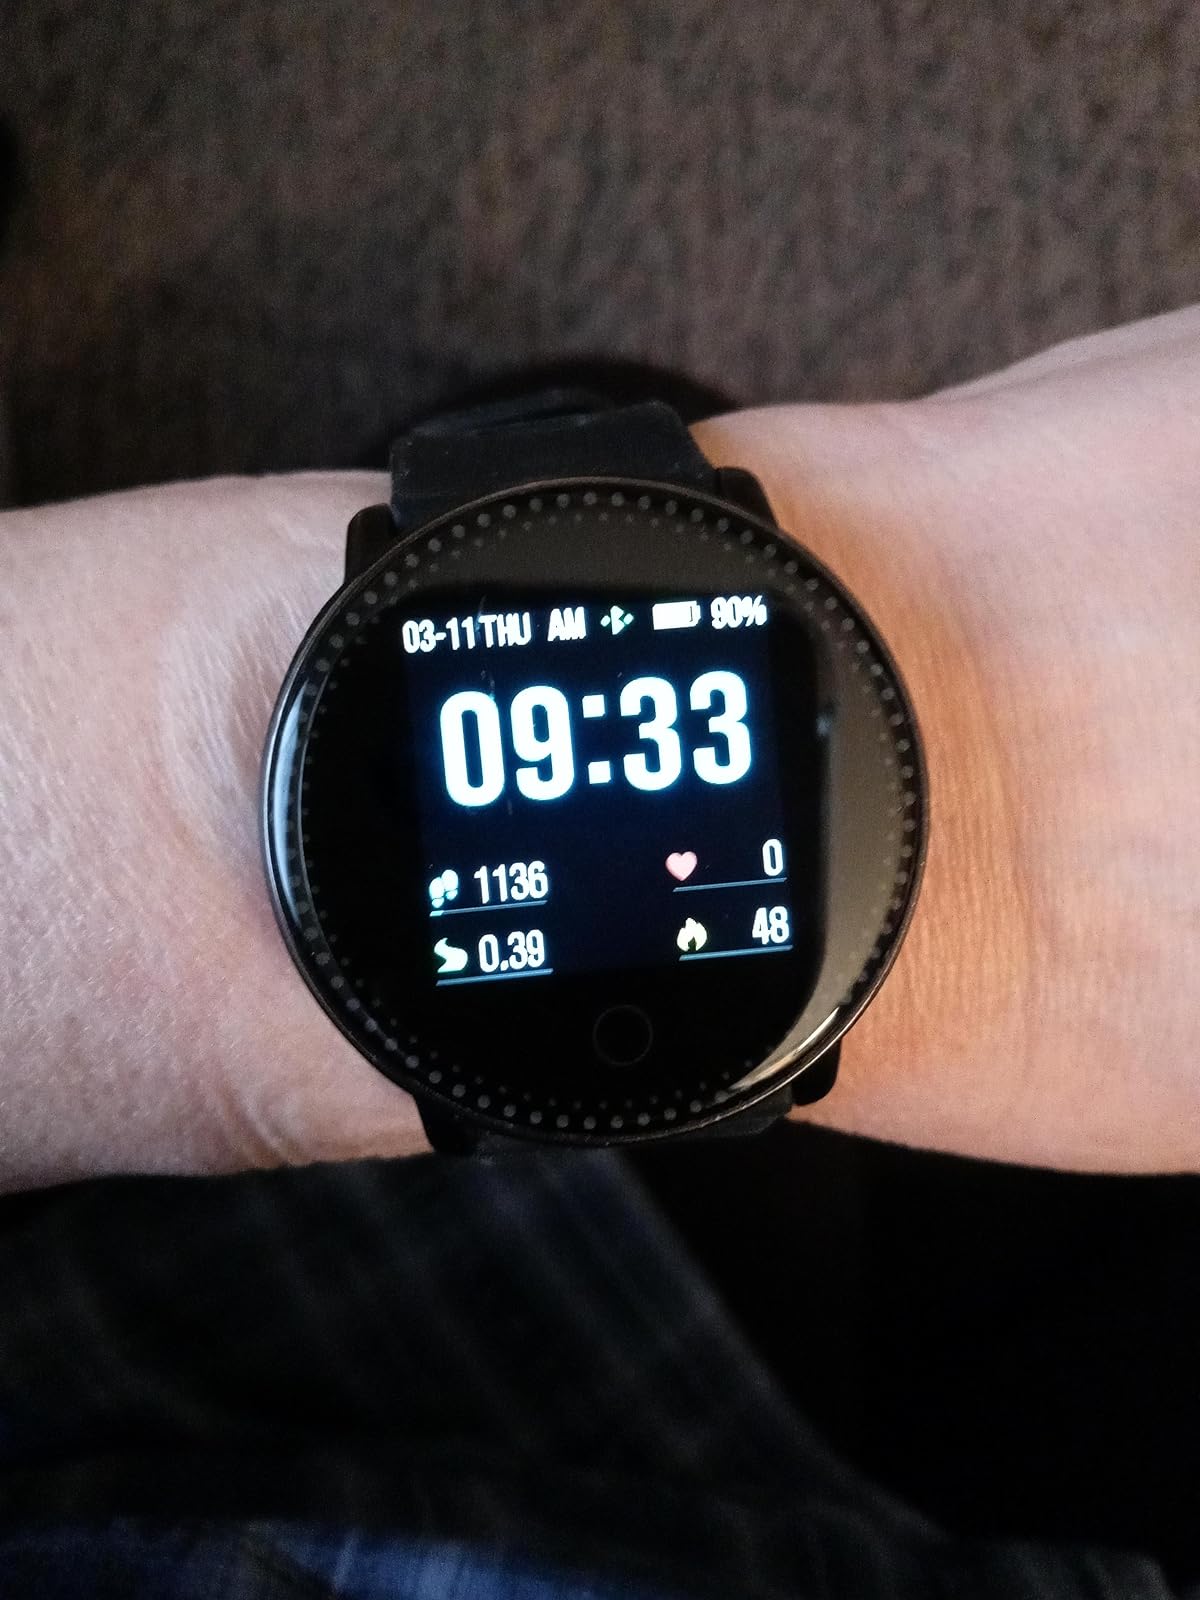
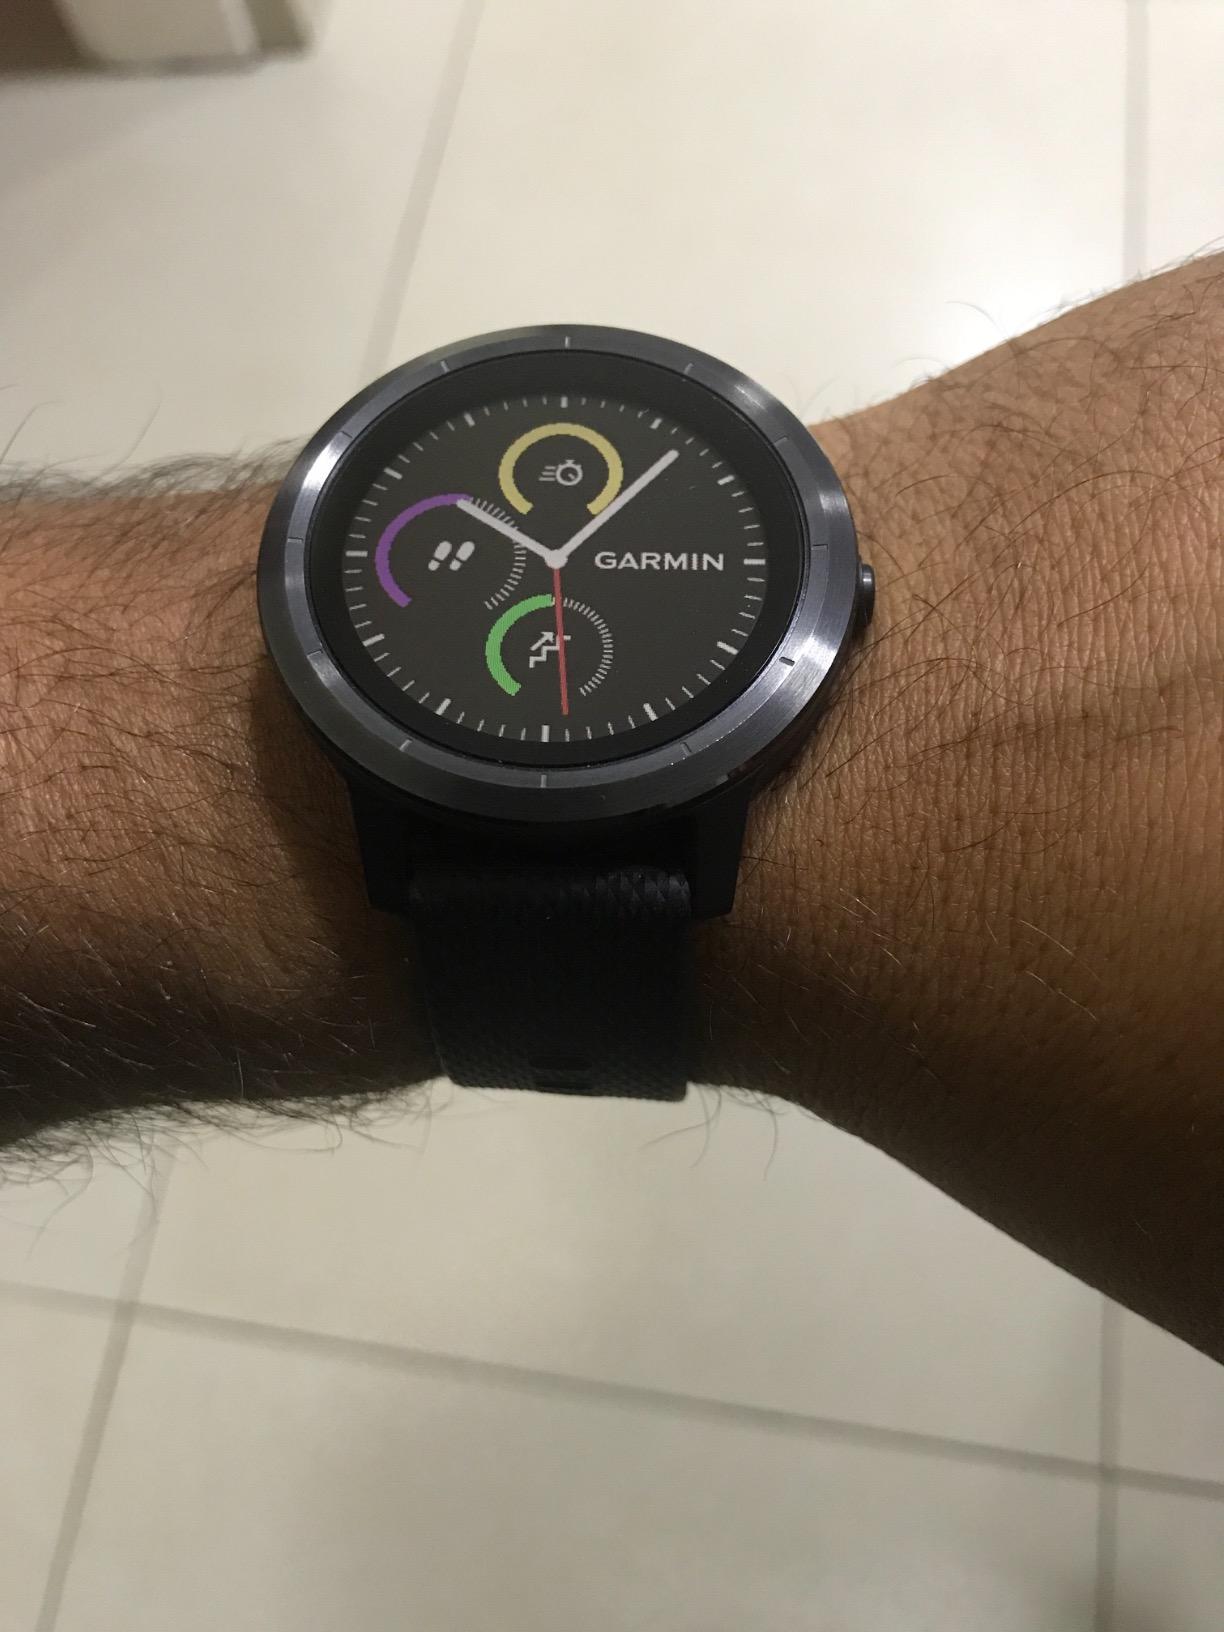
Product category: smartwatch
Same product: no